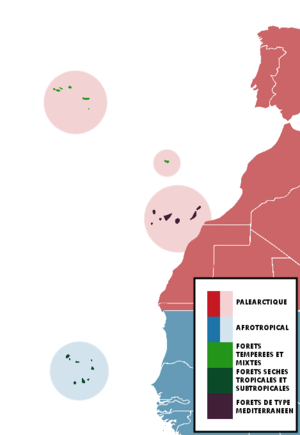
Carte des écozones et des biomes de Macaronésie. Español: Mapa de las ecozonas y los biomas de Macaronesia.
La Macaronésie est un ensemble d’îles situé dans l’océan Atlantique. Elle est composée des îles Canaries, de Madère, des Açores et du Cap-Vert. Elle englobe également plusieurs types de climats : subtropical, désertique et océanique.